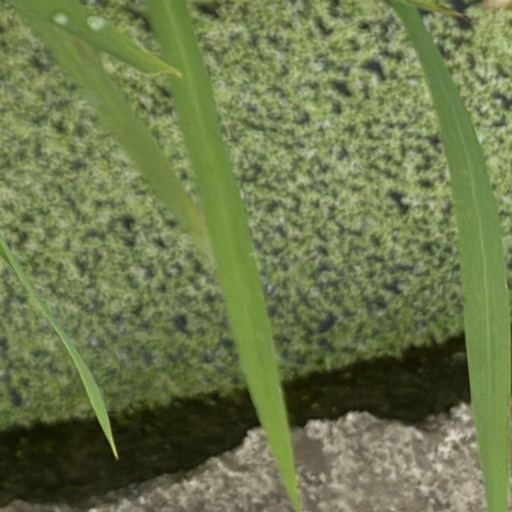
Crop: rice